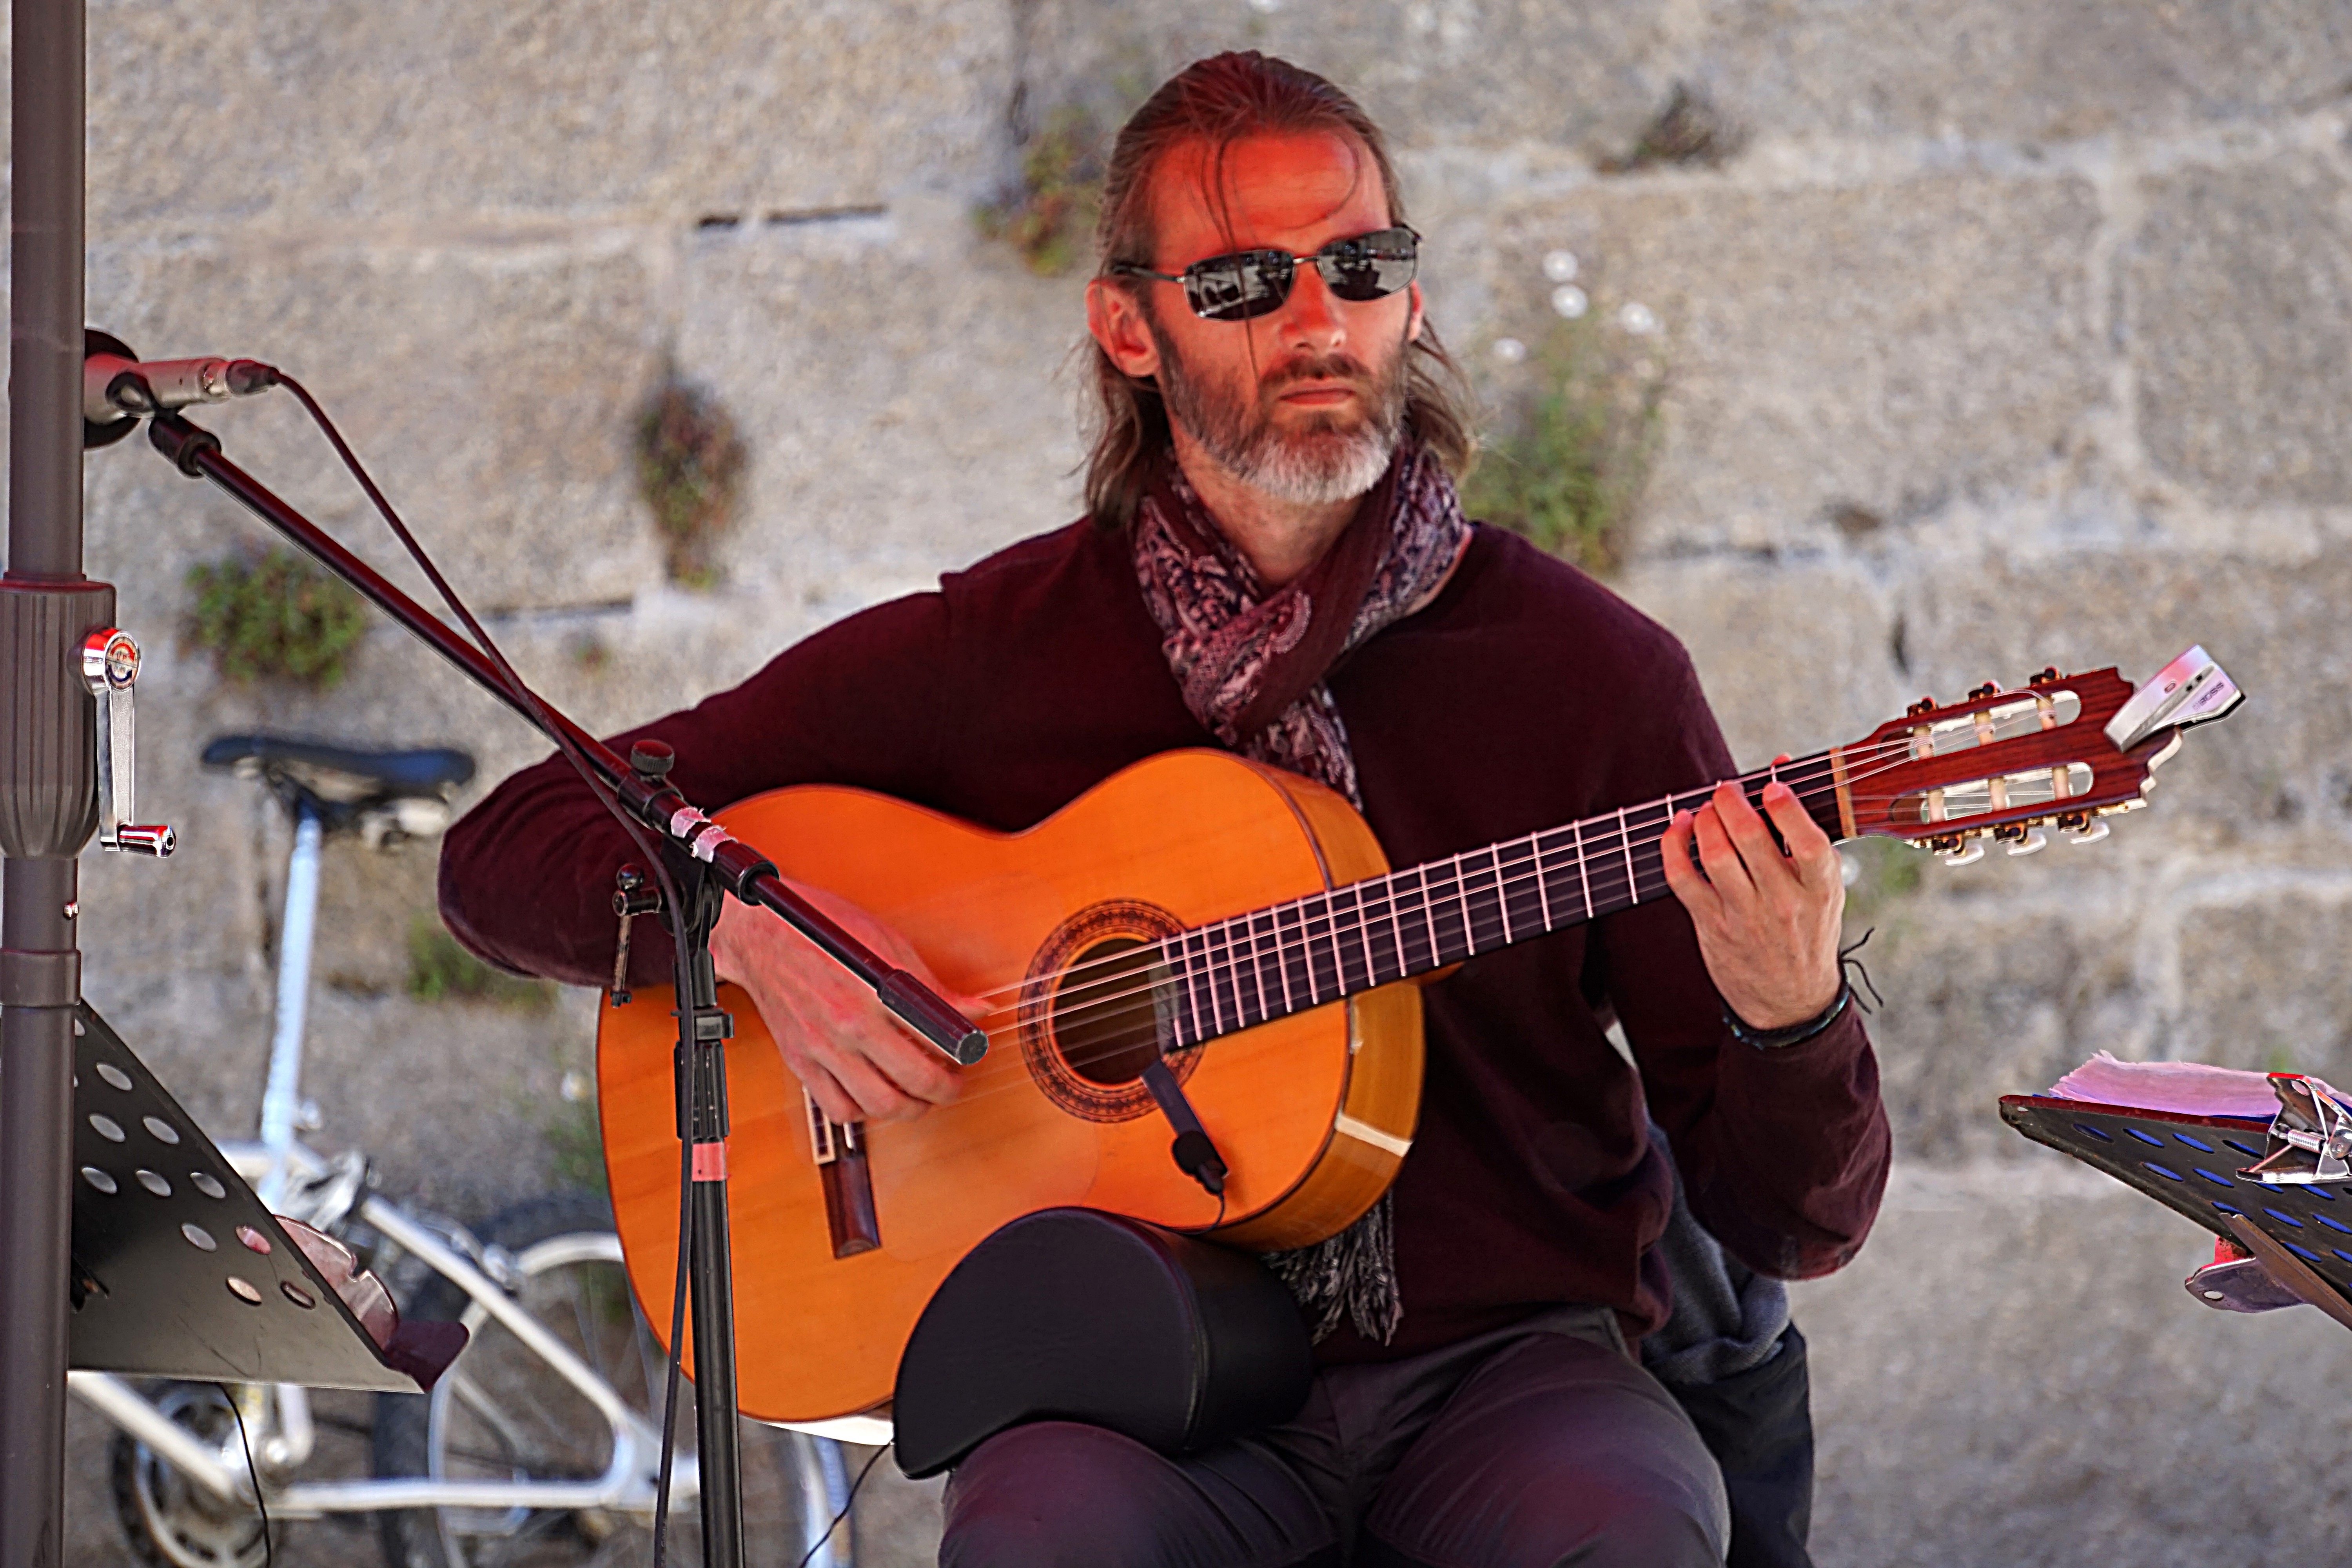
man, person, music, guitar, concert, red, show, artist, musician, performance, bassist, singing, guitarist, drums, character, instruments, bass guitar, entertainment, performing arts, singer songwriter, string instrument, social group, plucked string instruments, musical ensemble